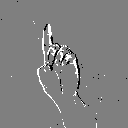
ASL letter: d